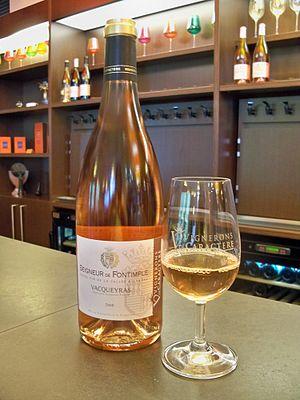
Bouteille de rosé d'AOC Vacqueyras
Vacqueyras est une commune française située dans le département de Vaucluse, en région Provence-Alpes-Côte d'Azur.